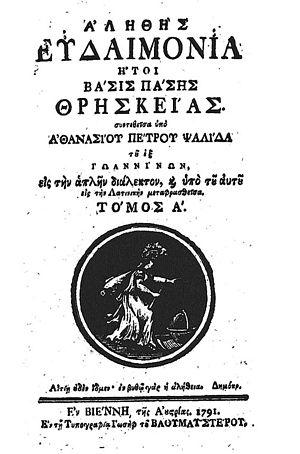
Athanásios Psalídas, était un auteur et érudit grec et l'une des plus grandes figures de la Renaissance culturelle grecque.